Eddie Cahill

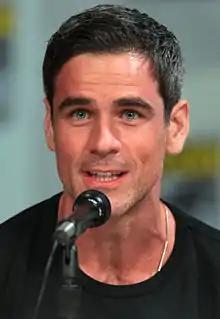
Cahill in 2014

Edmund Patrick Cahill (born January 15, 1978) is an American actor known for portraying "Miracle on Ice" goalie Jim Craig in the 2004 film "Miracle", and for playing the roles of Tag Jones in "Friends" and Detective Don Flack in "." He has had numerous roles in television, films, and theater. His most recent starring role was in 2016 as District Attorney Conner Wallace in "Conviction".